David & Goliath (2013 film)

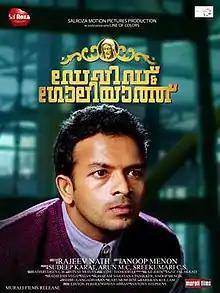

David & Goliath is a 2013 Indian Malayalam-language drama film written by Anoop Menon and directed by Rajeev Nath. It stars Jayasurya, Anoop Menon, Soumya and Anumol in the lead roles. The film is produced by Sudeep Karat under the banner of Sal Roza Motion Pictures and Line of Colors and features music composed by Ratheesh Vegha, and cinematography is handled by Jithu Damodar and is edited by Sian.